Sean Halton

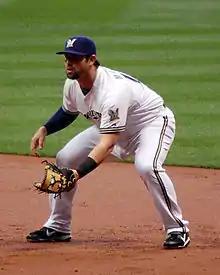
Halton with the Milwaukee Brewers

Sean Michael Halton (born June 7, 1987) is an American former professional baseball first baseman. He played in Major League Baseball (MLB) for the Milwaukee Brewers.